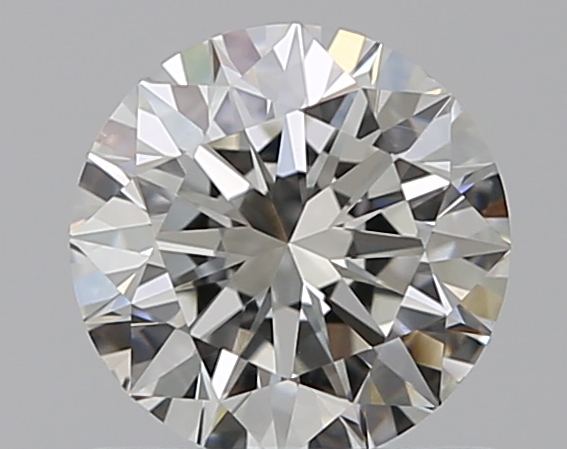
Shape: round
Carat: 0.7
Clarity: VS1
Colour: H
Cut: EX
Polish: EX
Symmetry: EX
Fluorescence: N
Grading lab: GIA
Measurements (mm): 5.65 x 5.68 x 3.51